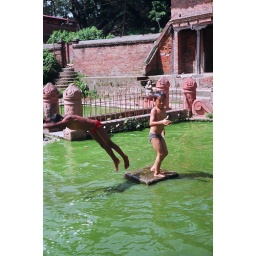
Swimming in green water